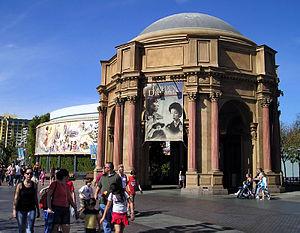
Golden Dreams est un film sur l'histoire de la Californie présenté comme une attraction du parc Disney's California Adventure de Disneyland Resort à Anaheim en Californie. Le film, réalisé par Agnieszka Holland, met en scène Whoopi Goldberg dans le rôle de Califia, la reine de la Californie. L'attraction a fermé le 7 septembre 2008 pour préparer la construction du parcours scénique The Little Mermaid: Ariel's Undersea Adventure, inauguré le 3 juin 2011 et devant aussi ouvrir au Magic Kingdom.